Type-1 OWA operators

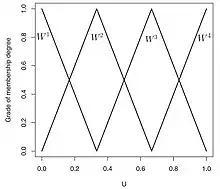

Type-2 OWA operators have been suggested to aggregate the type-2 fuzzy sets for soft decision making.